Plasmodium ovale

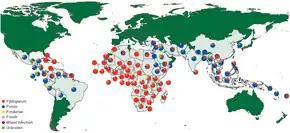
Relative incidence of Plasmodium species by country of origin for imported cases to non-endemic countries, showing "P. ovale" in pink.

"P. ovale" is primarily concentrated in sub-Saharan Africa and islands in the western Pacific. However "P. ovale" has also been reported in the Philippines, eastern Indonesia, and Papua New Guinea, as well as in Bangladesh, Cambodia, India, Myanmar, Thailand and Vietnam.